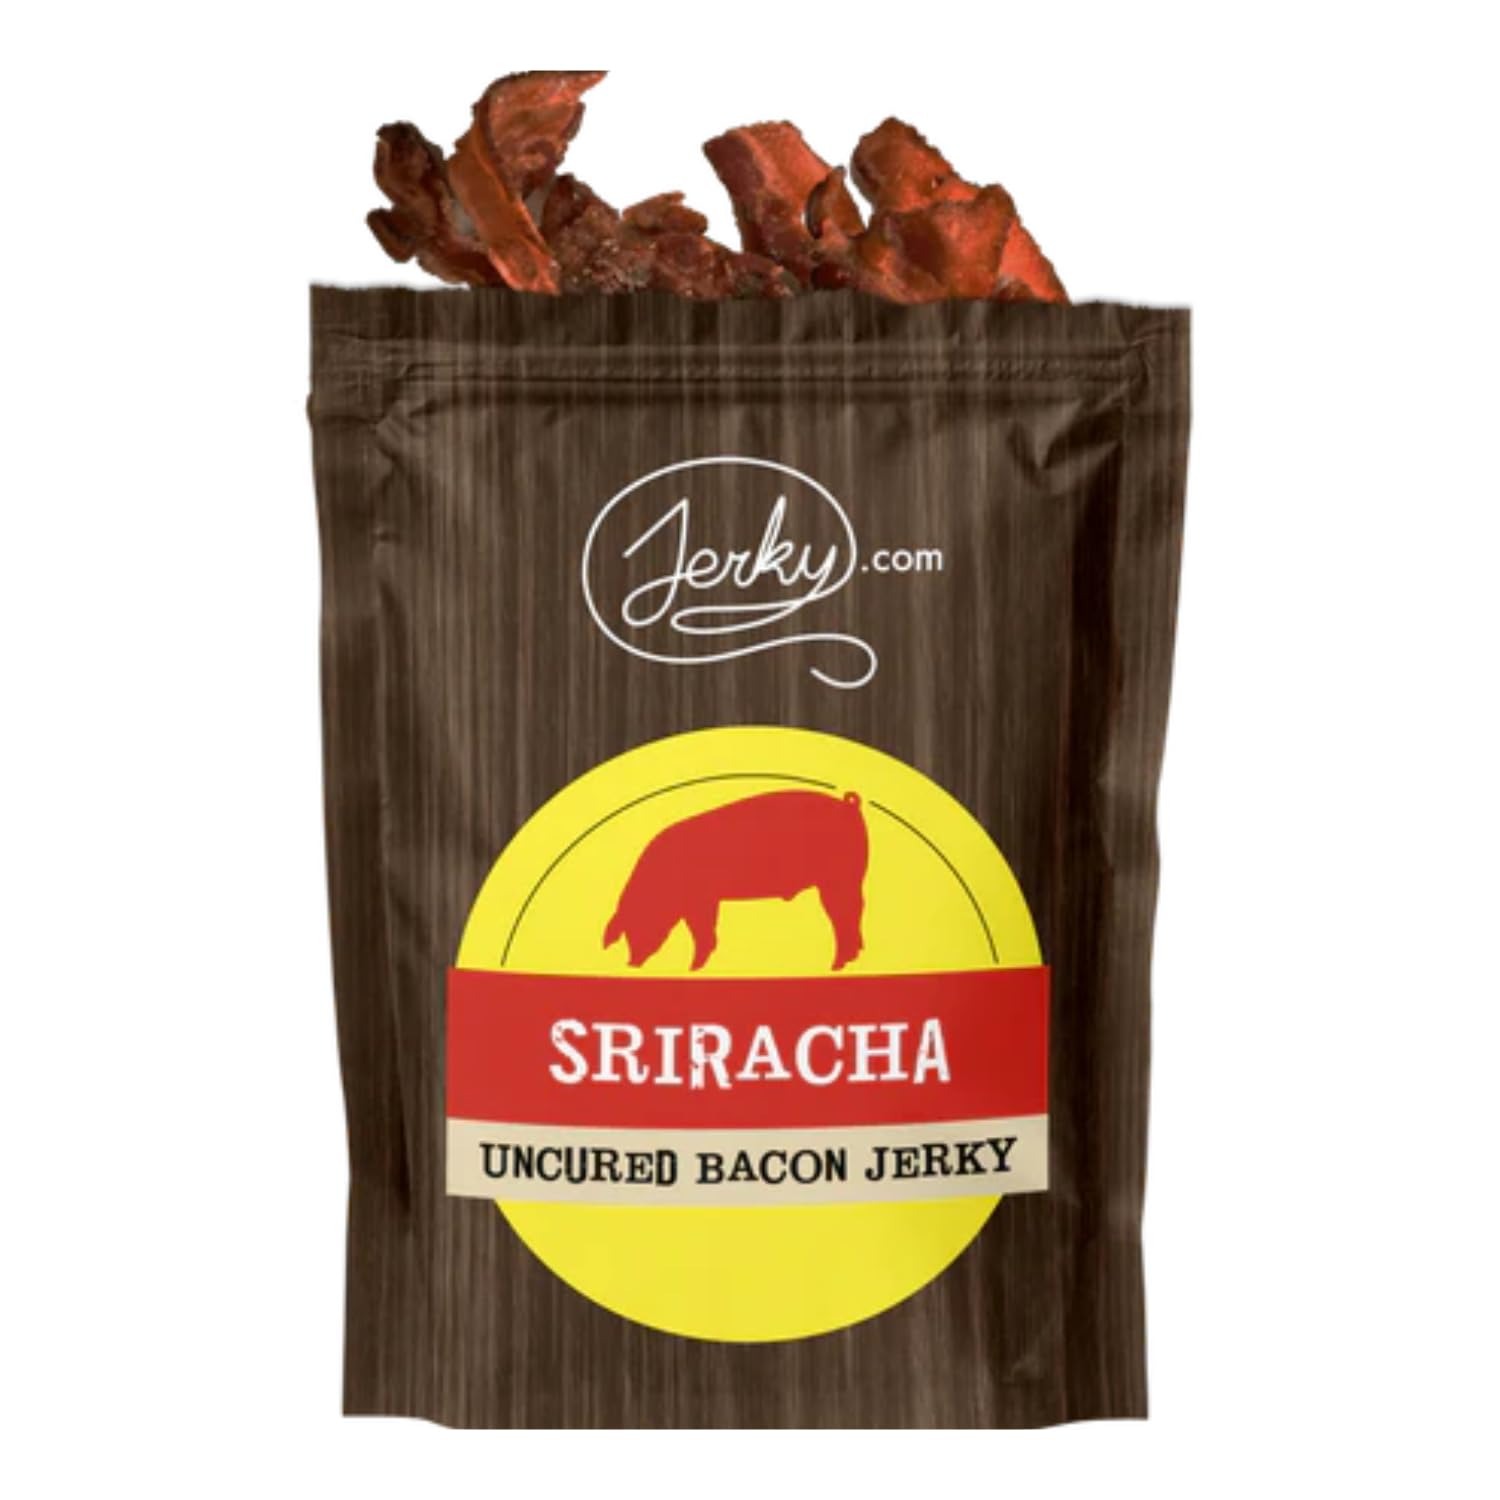
Item Name: Sriracha Bacon Jerky - Made with REAL Bacon and Sriracha Sauce - World Famous, Small Batch Bacon Jerky - 1.75 oz. bag
Bullet Point 1: Made from 100% Real Bacon right here in the USA
Bullet Point 2: Made in the U.S.A. - You should demand that the jerky you buy is made in America!
Bullet Point 3: 100% Real Bacon, Slow Cured and Smoked to Perfection
Bullet Point 4: You love Bacon. You love Jerky. This is a no-brainer. Order Now!
Product Description: A spicy and savory treat that's sure to please jerky and bacon lovers alike. Our bacon jerky is made from perfectly marinated, thick cut bacon. Chewy, meaty jerky with the delicious taste of bacon in every bite. Try it and you'll be hooked.
Value: 1.0
Unit: Count

Price: 10.99